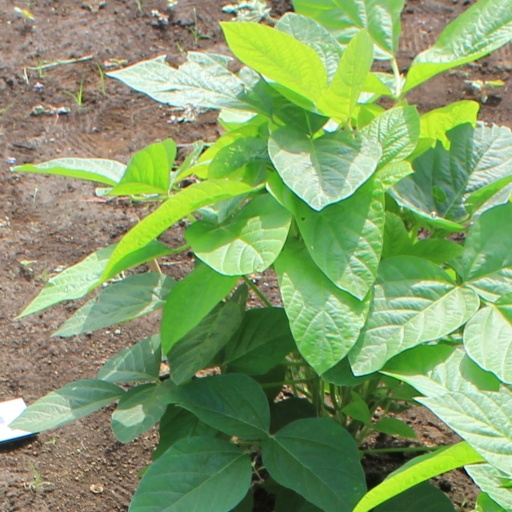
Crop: soybean